RT-RK

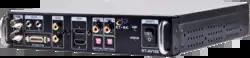
RT-AV100 for Set-Top Box testing by RT-RK BBT

The line of RT-RK products codenamed BBT provides testing equipment and services to Set-Top Box and multimedia devices development and production.